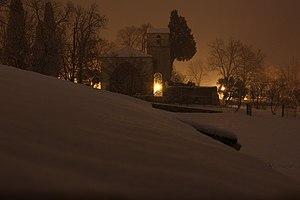
Chapelle de L'Ormeau en Hiver
Seillans est une commune française située dans le département du Var, en région Provence-Alpes-Côte d'Azur. Elle fait partie du canton de Roquebrune-sur-Argens.